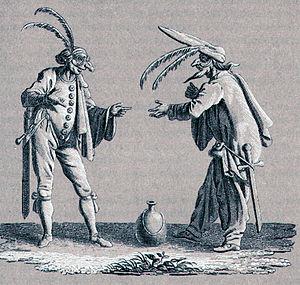
Princesse Brambilla. Un caprice dans la manière de Jacques Callot est un roman allemand paru en 1820 à Berlin. Œuvre de l'écrivain romantique Ernst Theodor Amadeus Hoffmann, il tire son inspiration de huit gravures de Jacques Callot intitulées les Balli di Sfessania.